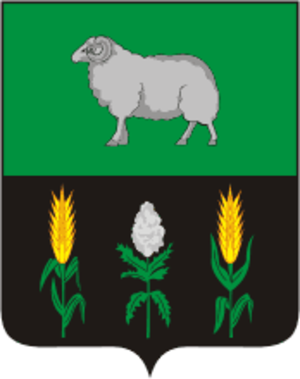
Dmitrovsk est une ville de l'oblast d'Orel, en Russie, et le centre administratif du raïon de Dmitrov. Sa population s'élève à 5 480 habitants en 2013.